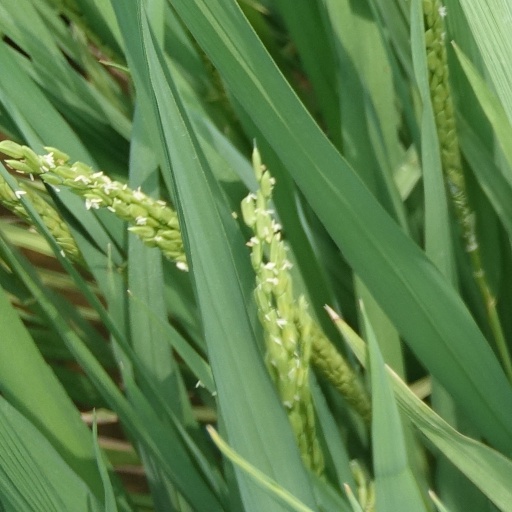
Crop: rice